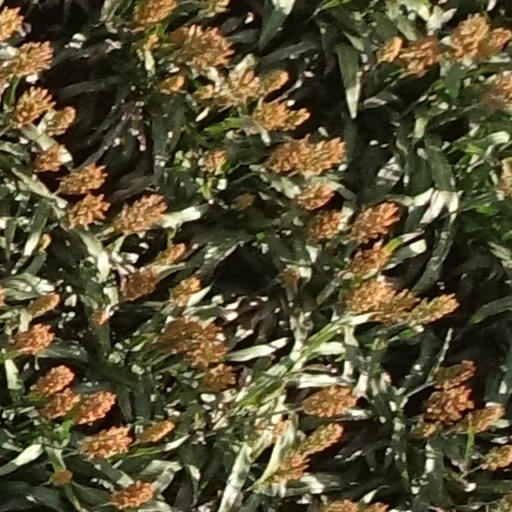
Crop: sorghum